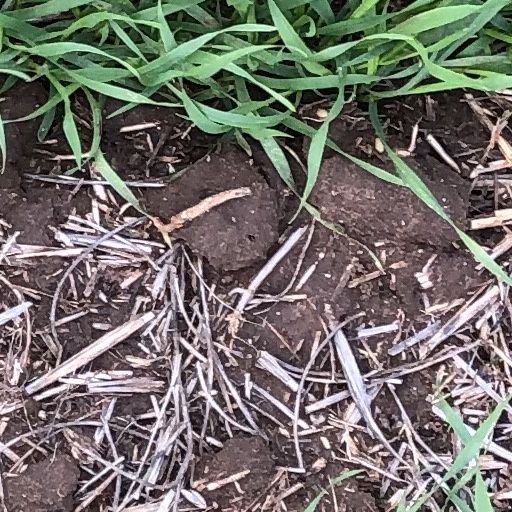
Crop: wheat